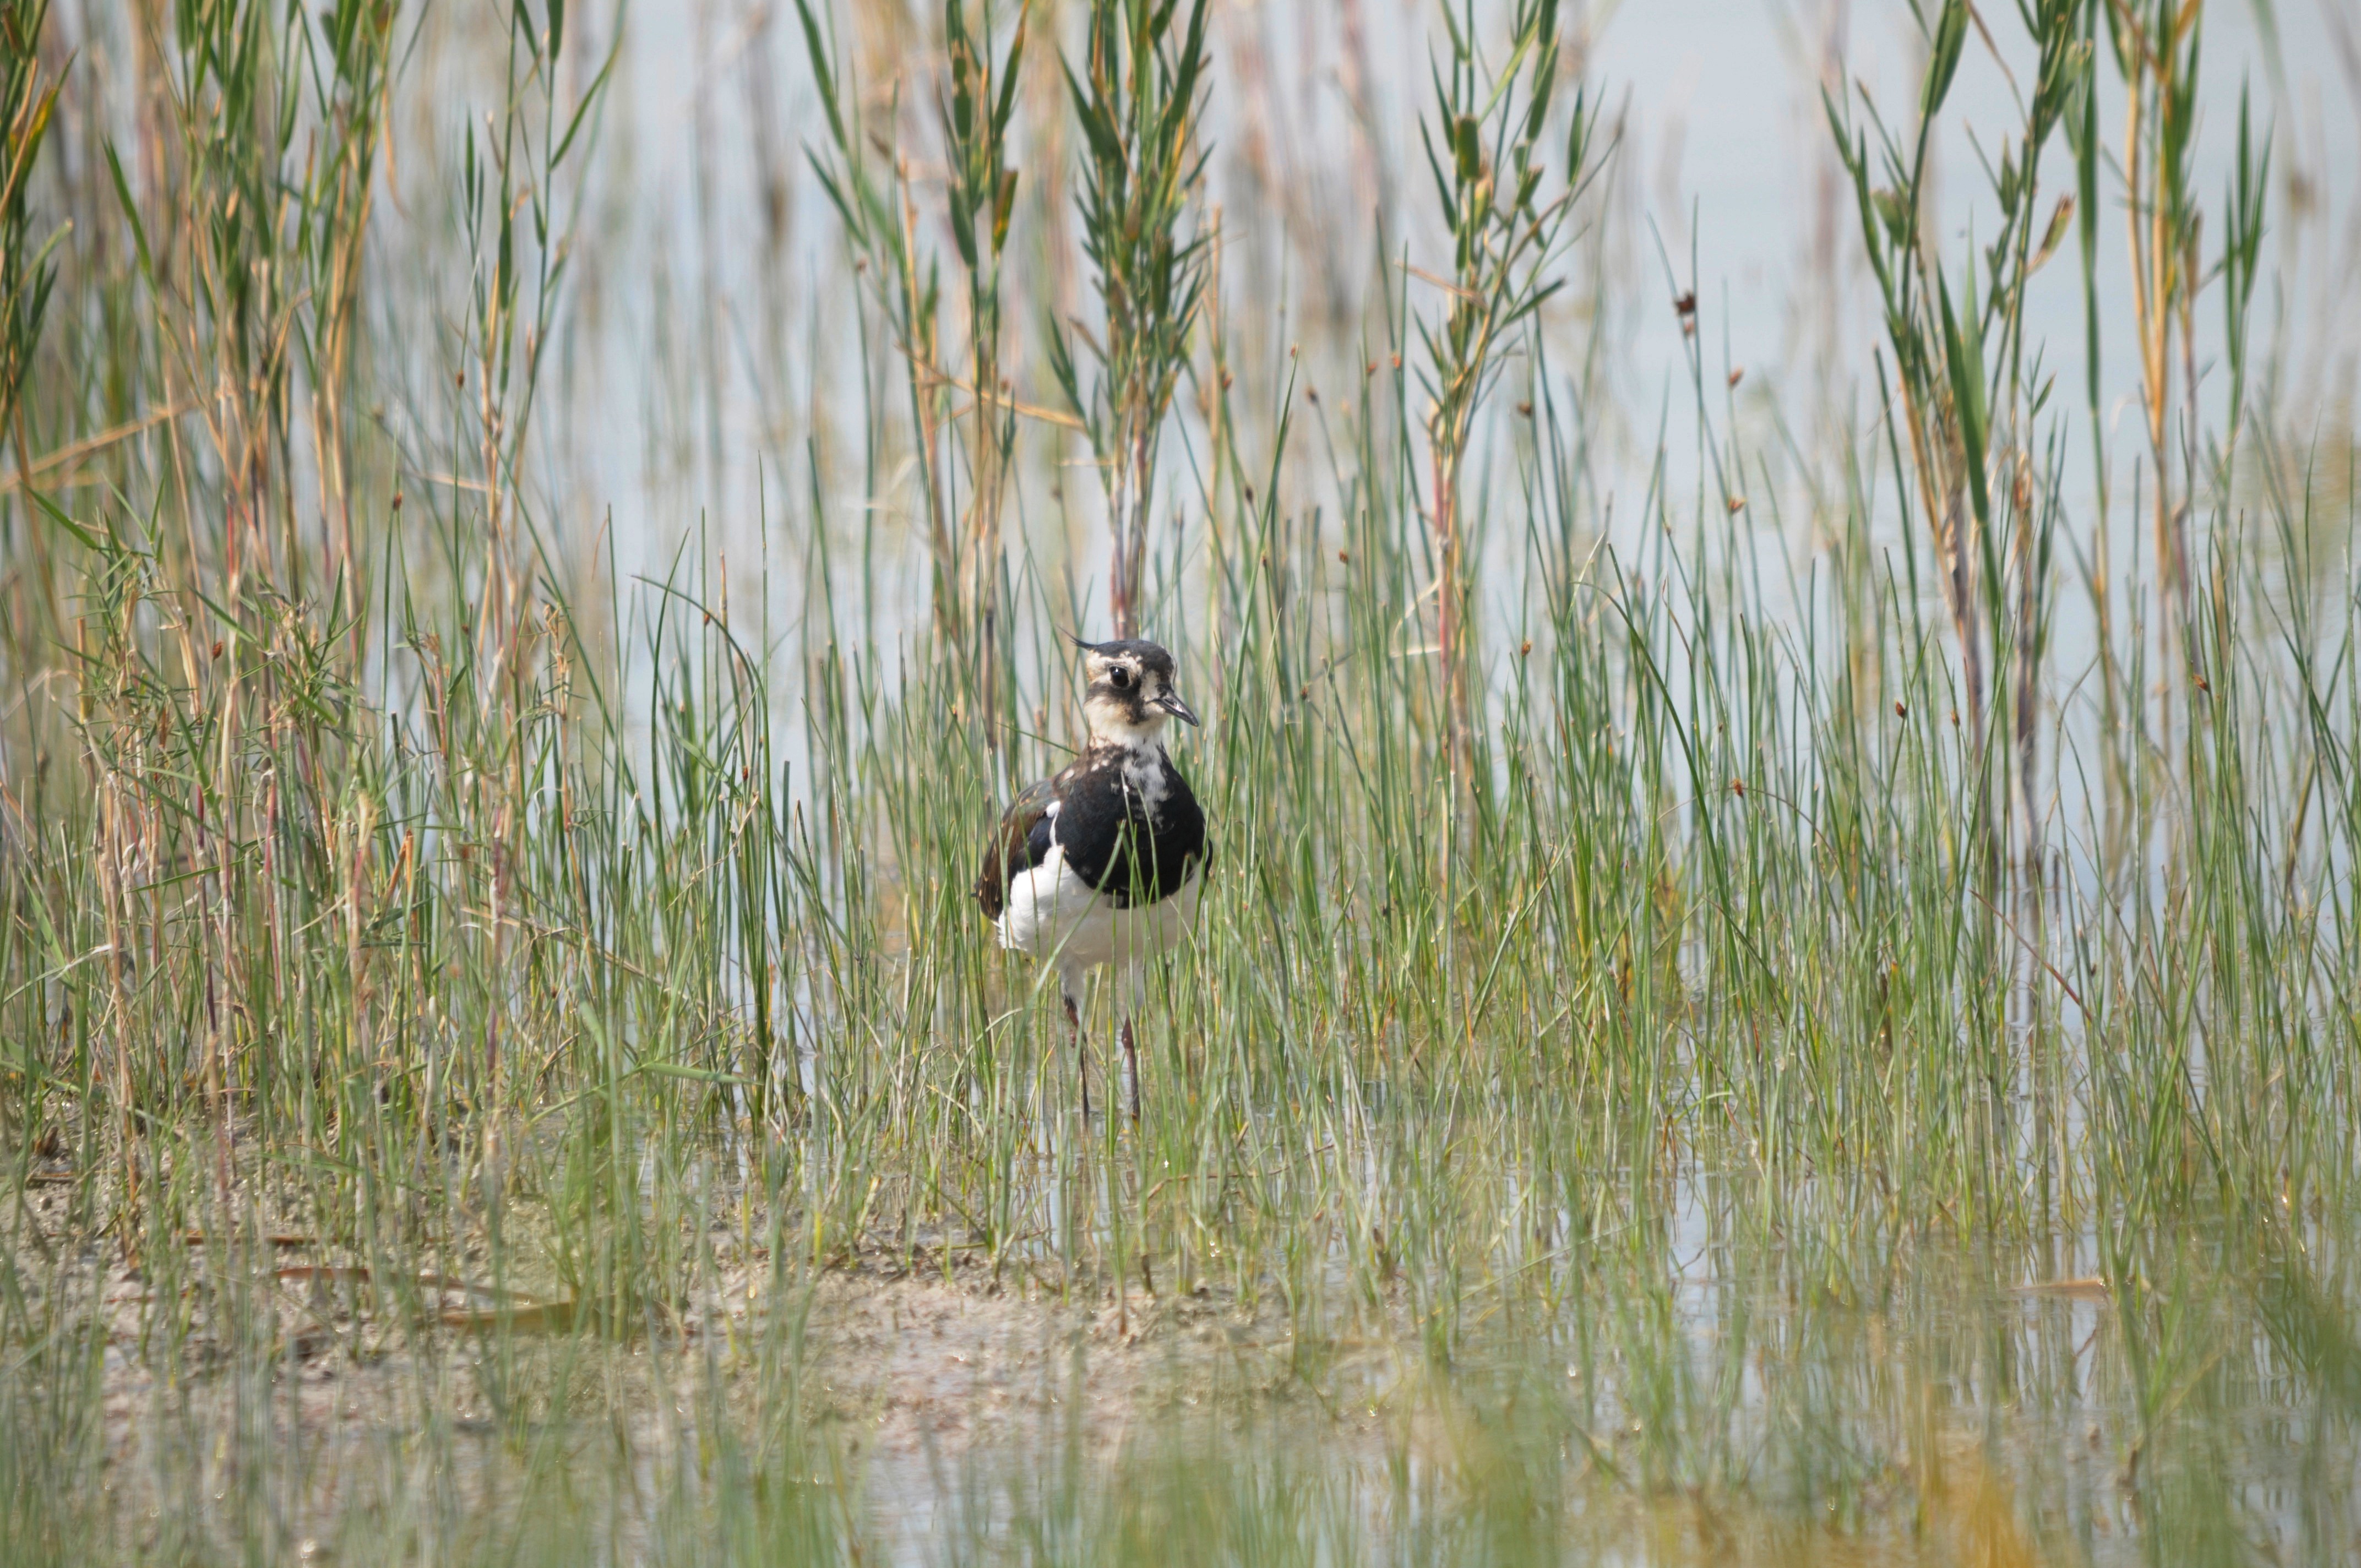
water, nature, grass, swamp, bird, lake, reed, wildlife, fauna, bank, wetland, habitat, water bird, wildlife photography, burgenland, margit wallner, lake neusiedl, kibitz, natural environment, grass family